Samuel P. Carter

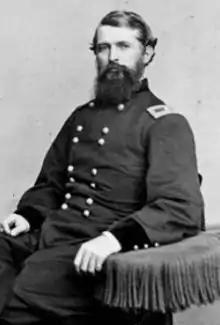
Samuel P. Carter

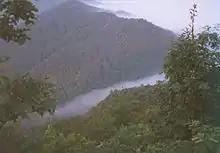
A foggy morning at the Pinnacle at Cumberland Gap National Historic Park.

Samuel Perry "Powhatan" Carter (August 6, 1819 – May 26, 1891) was a United States naval officer who served in the Union Army as a brigadier general of volunteers during the American Civil War and became a rear admiral in the postwar United States Navy. He received a nomination for appointment to the grade of brevet major general on January 13, 1866, two days before he was mustered out of the volunteers, to rank from the omnibus date of March 13, 1865. The nomination was confirmed by the United States Senate on March 12, 1866. He was the first and thus far only United States officer to have been commissioned both a general officer and a Naval flag officer.